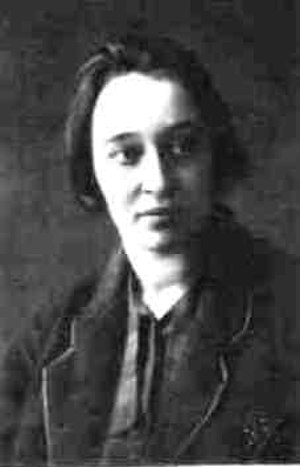
Nadezjda Mandelsjtam
Nadezjda Jakolevna Mandelsjtam var en russisk digter, der var gift med digteren Osip Mandelsjtam.